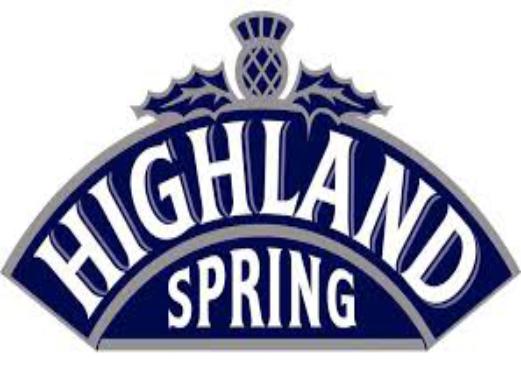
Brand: Highland Spring
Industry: Food